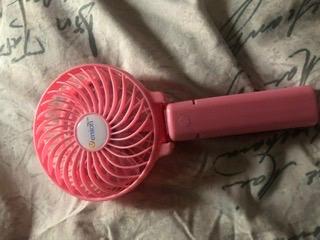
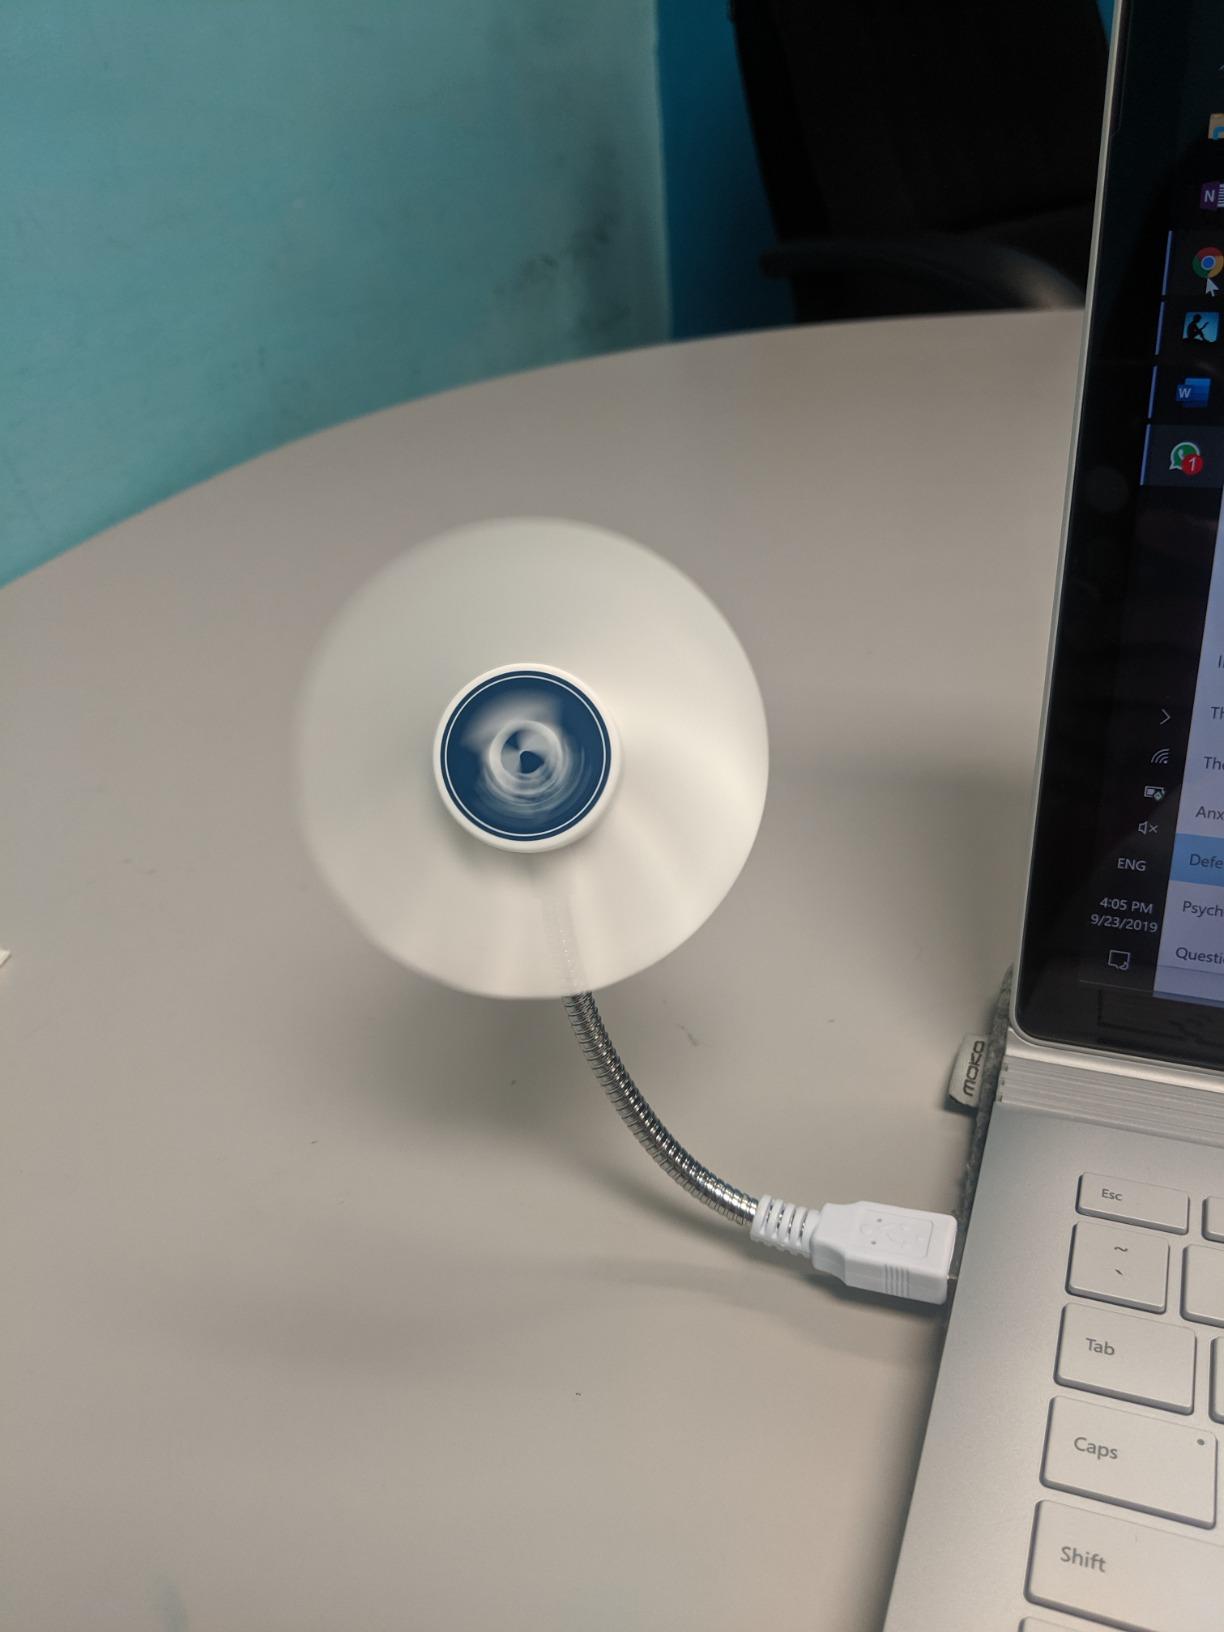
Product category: fan
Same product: no